Hanover School Division

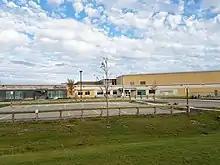
One of the new schools in Steinbach, Hanover's Clearspring Middle School completed in 2012.

Hanover School Division is a public administrative body located in southeastern Manitoba, Canada, responsible for the management of public schools in the Rural Municipality of Hanover, City of Steinbach, Town of Niverville, and the community of Landmark in the Rural Municipality of Taché. The division operates under the direction of a board of 10 elected trustees representing six wards. Its offices are located in Steinbach, the third largest city in Manitoba.